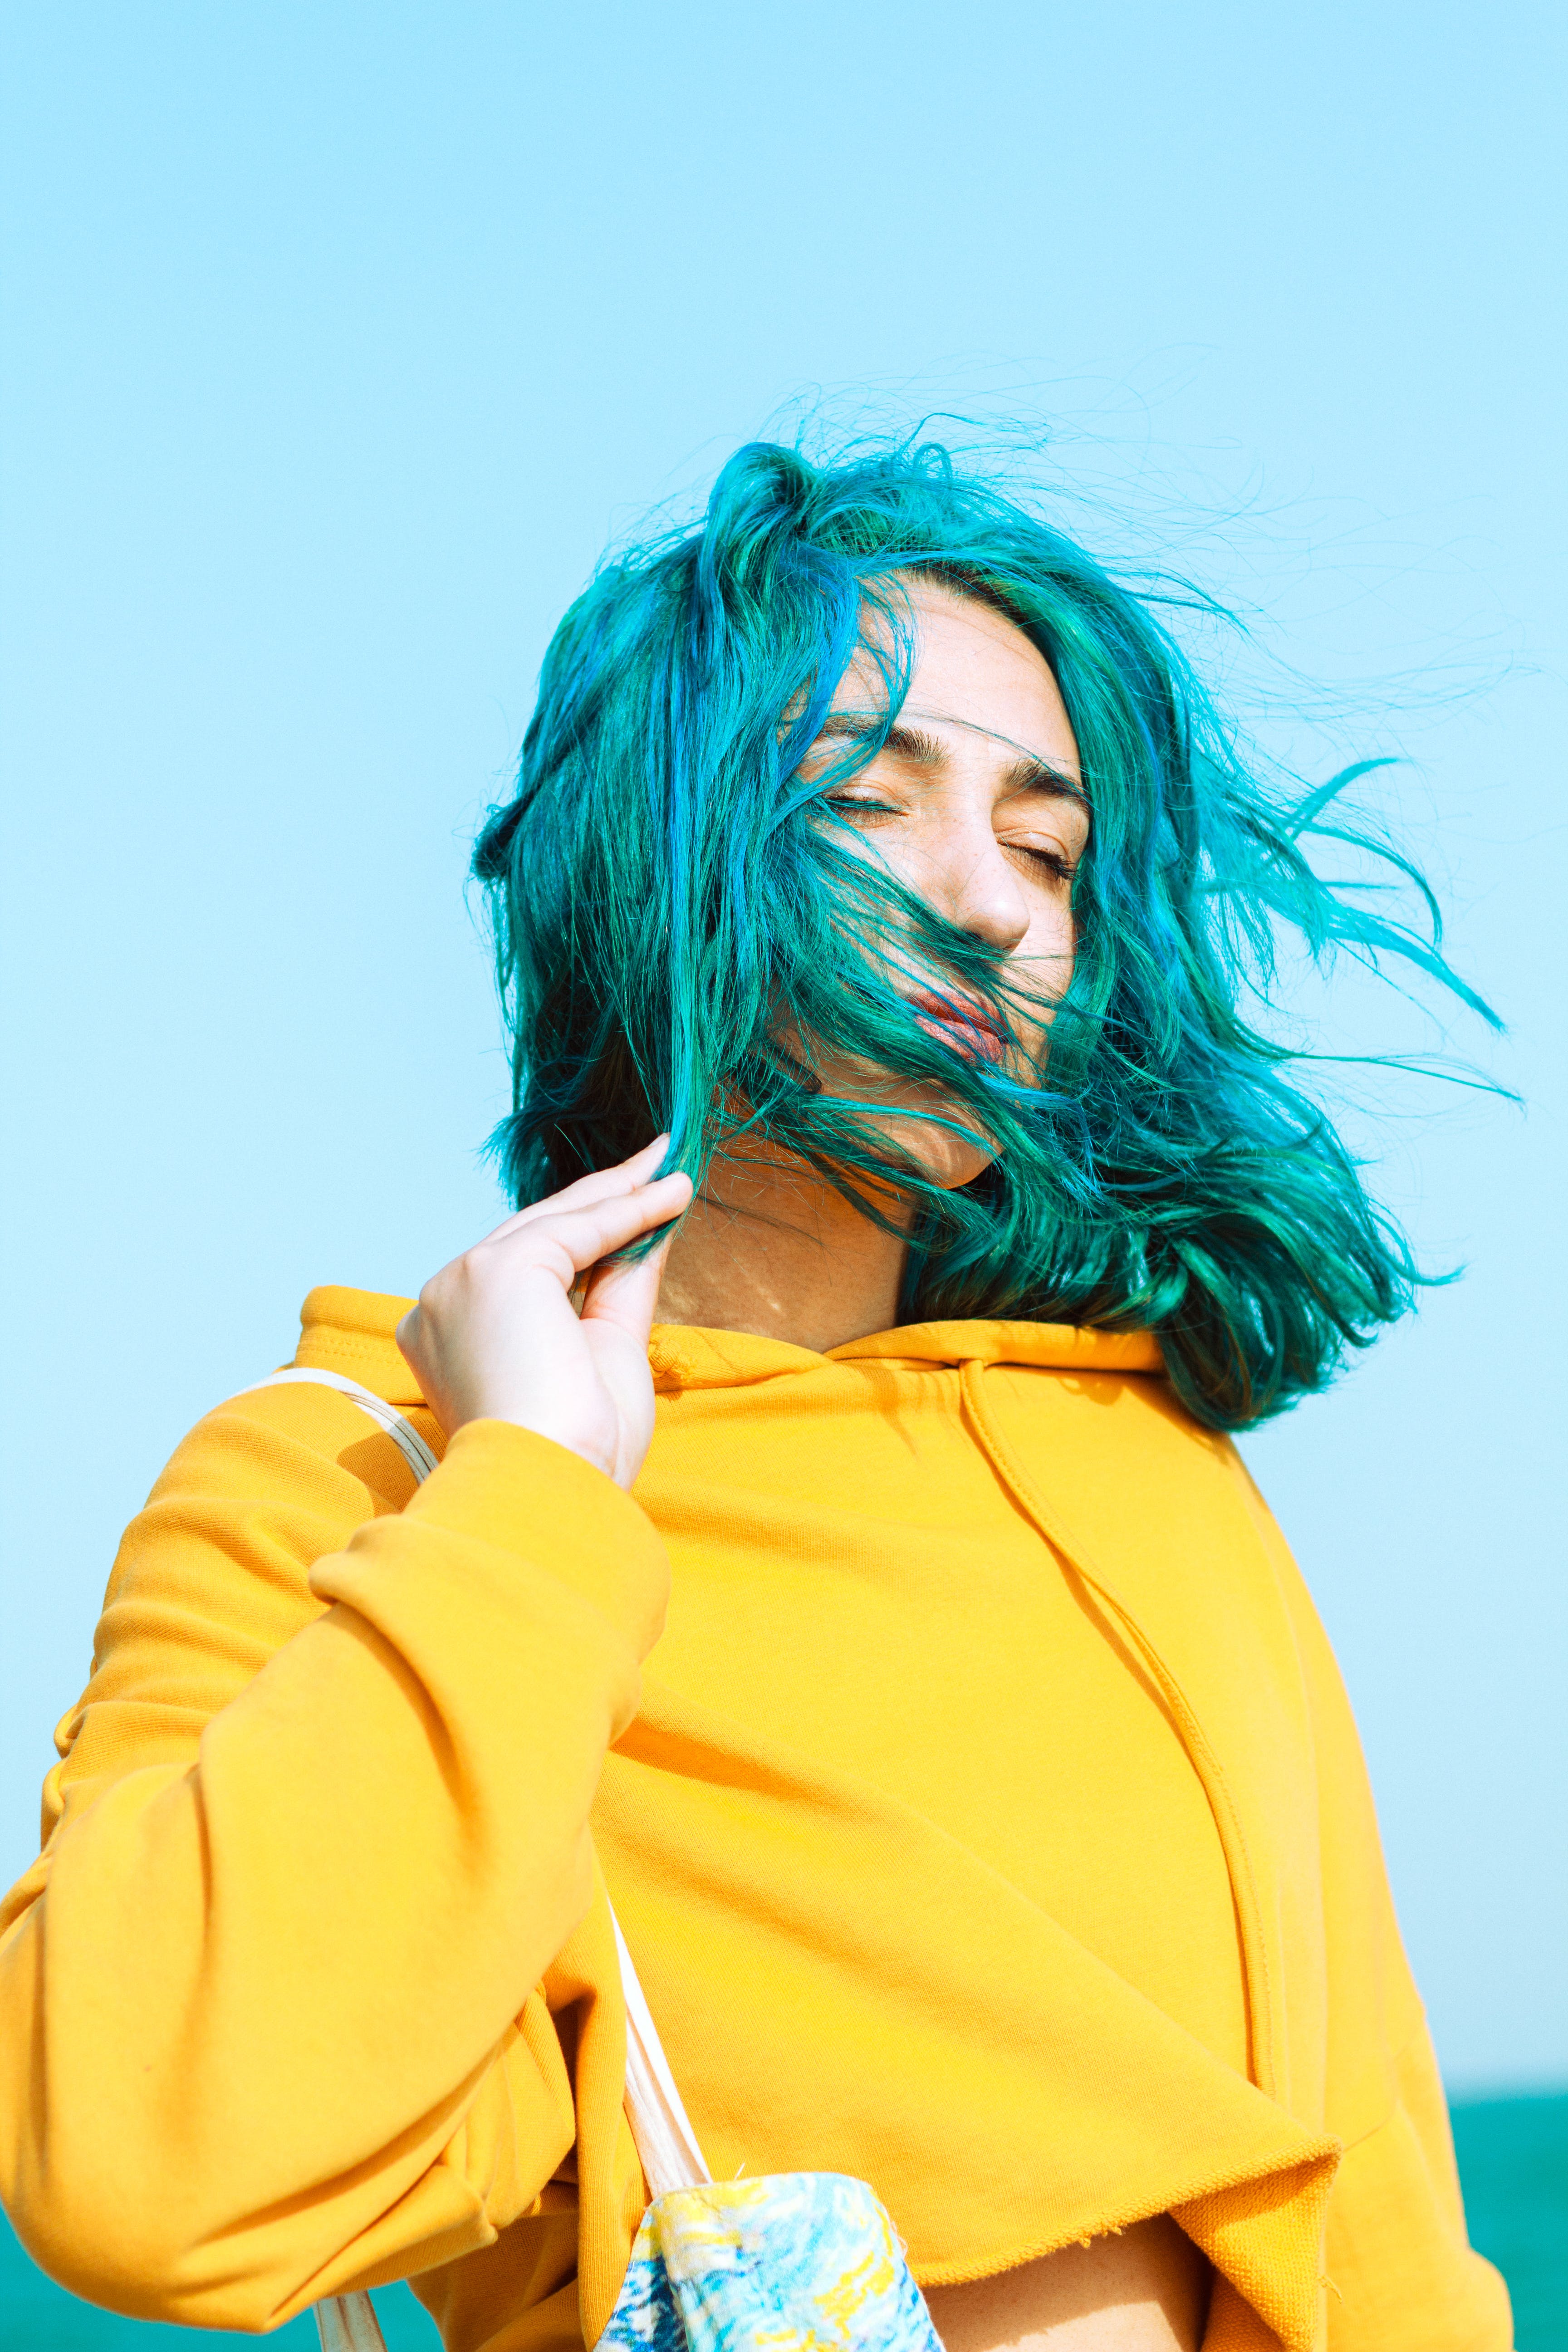
woman, outerwear, shoulder, azure, wig, orange, happy, black hair, electric blue, long hair, fashion design, fictional character, cg artwork, costume, human leg, fashion accessory, magenta, hair coloring, anime, entertainment, cosplay, performing arts, animation, jewellery, illustration, photo shoot, personal protective equipment, portrait photography, red hair, costume design, eyewear